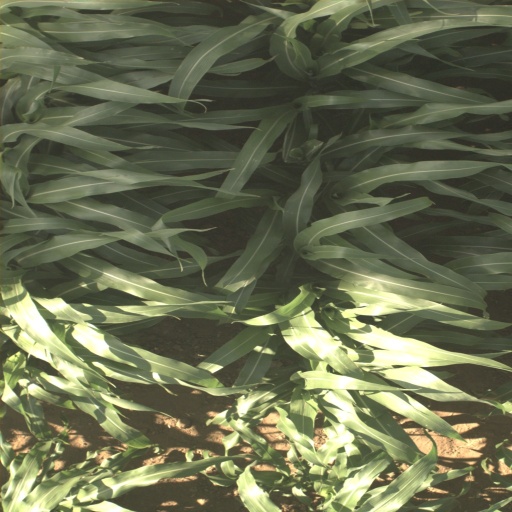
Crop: sorghum